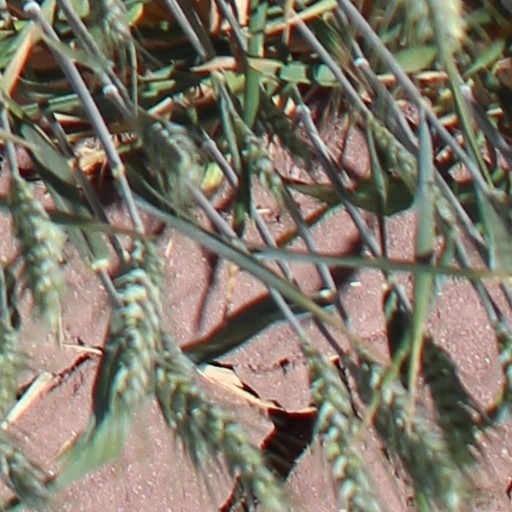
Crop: wheat